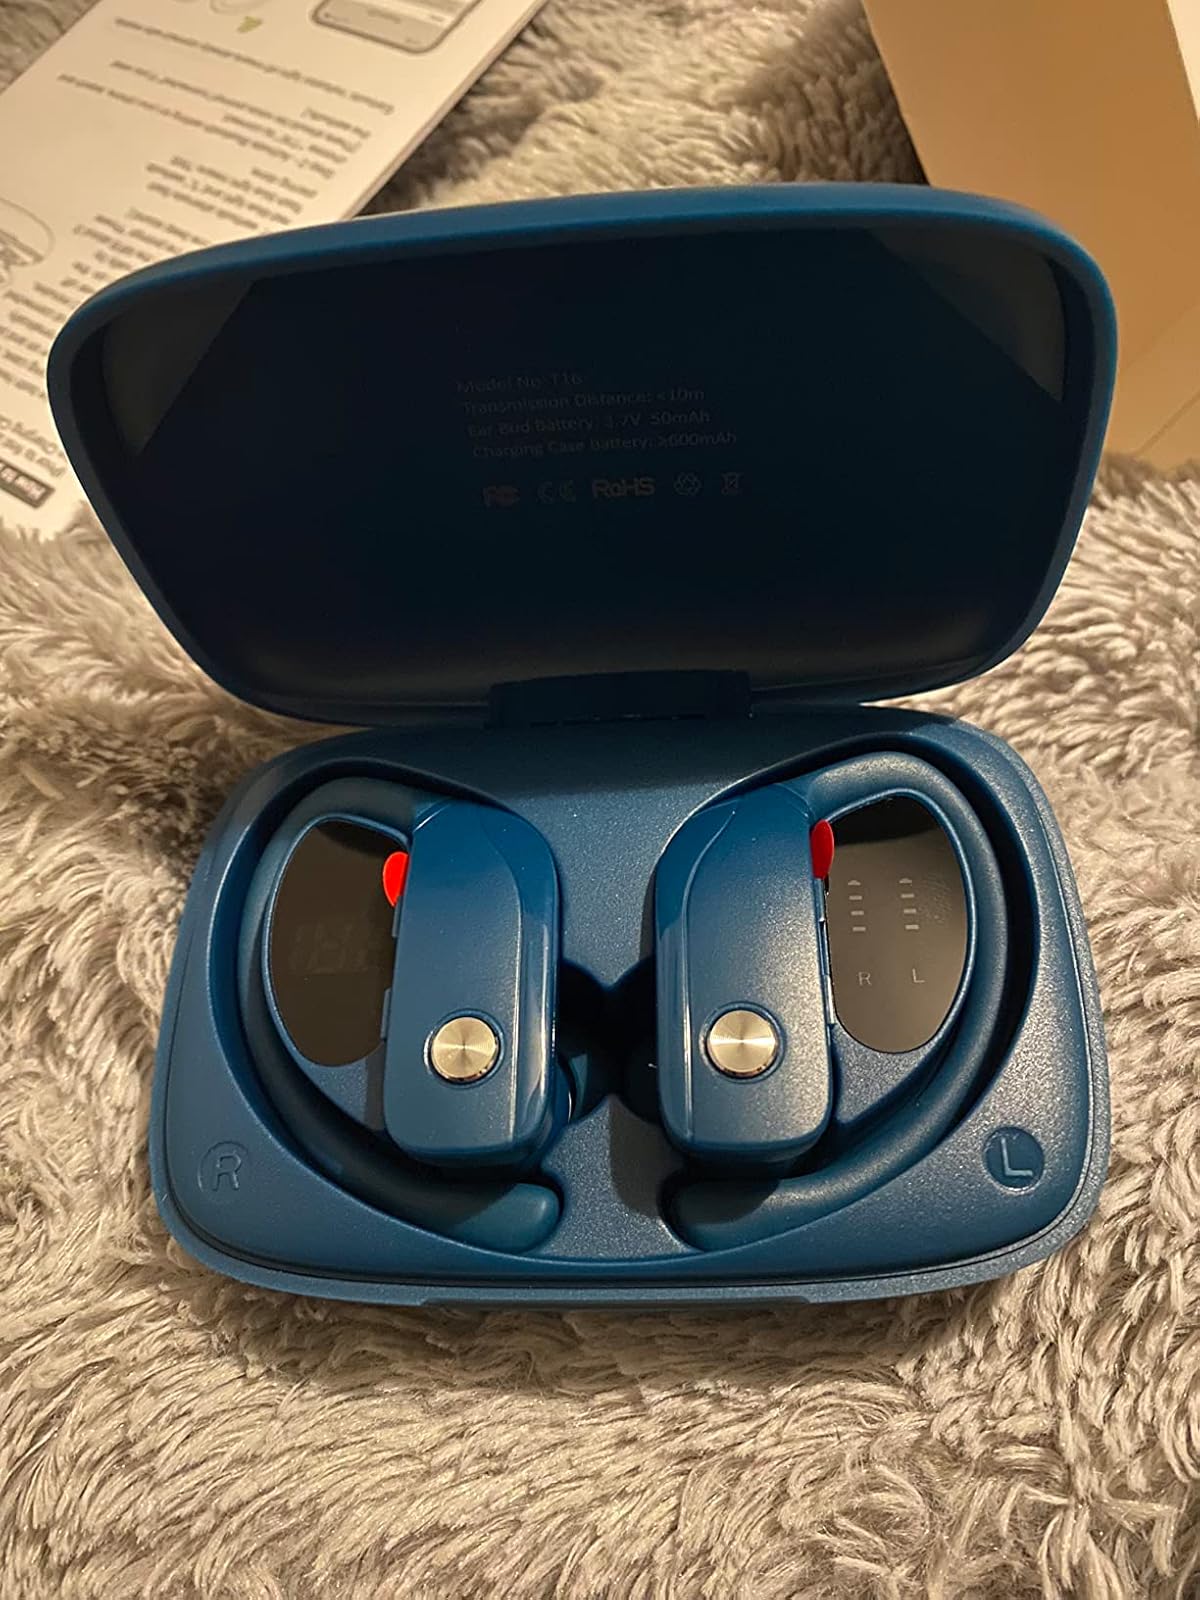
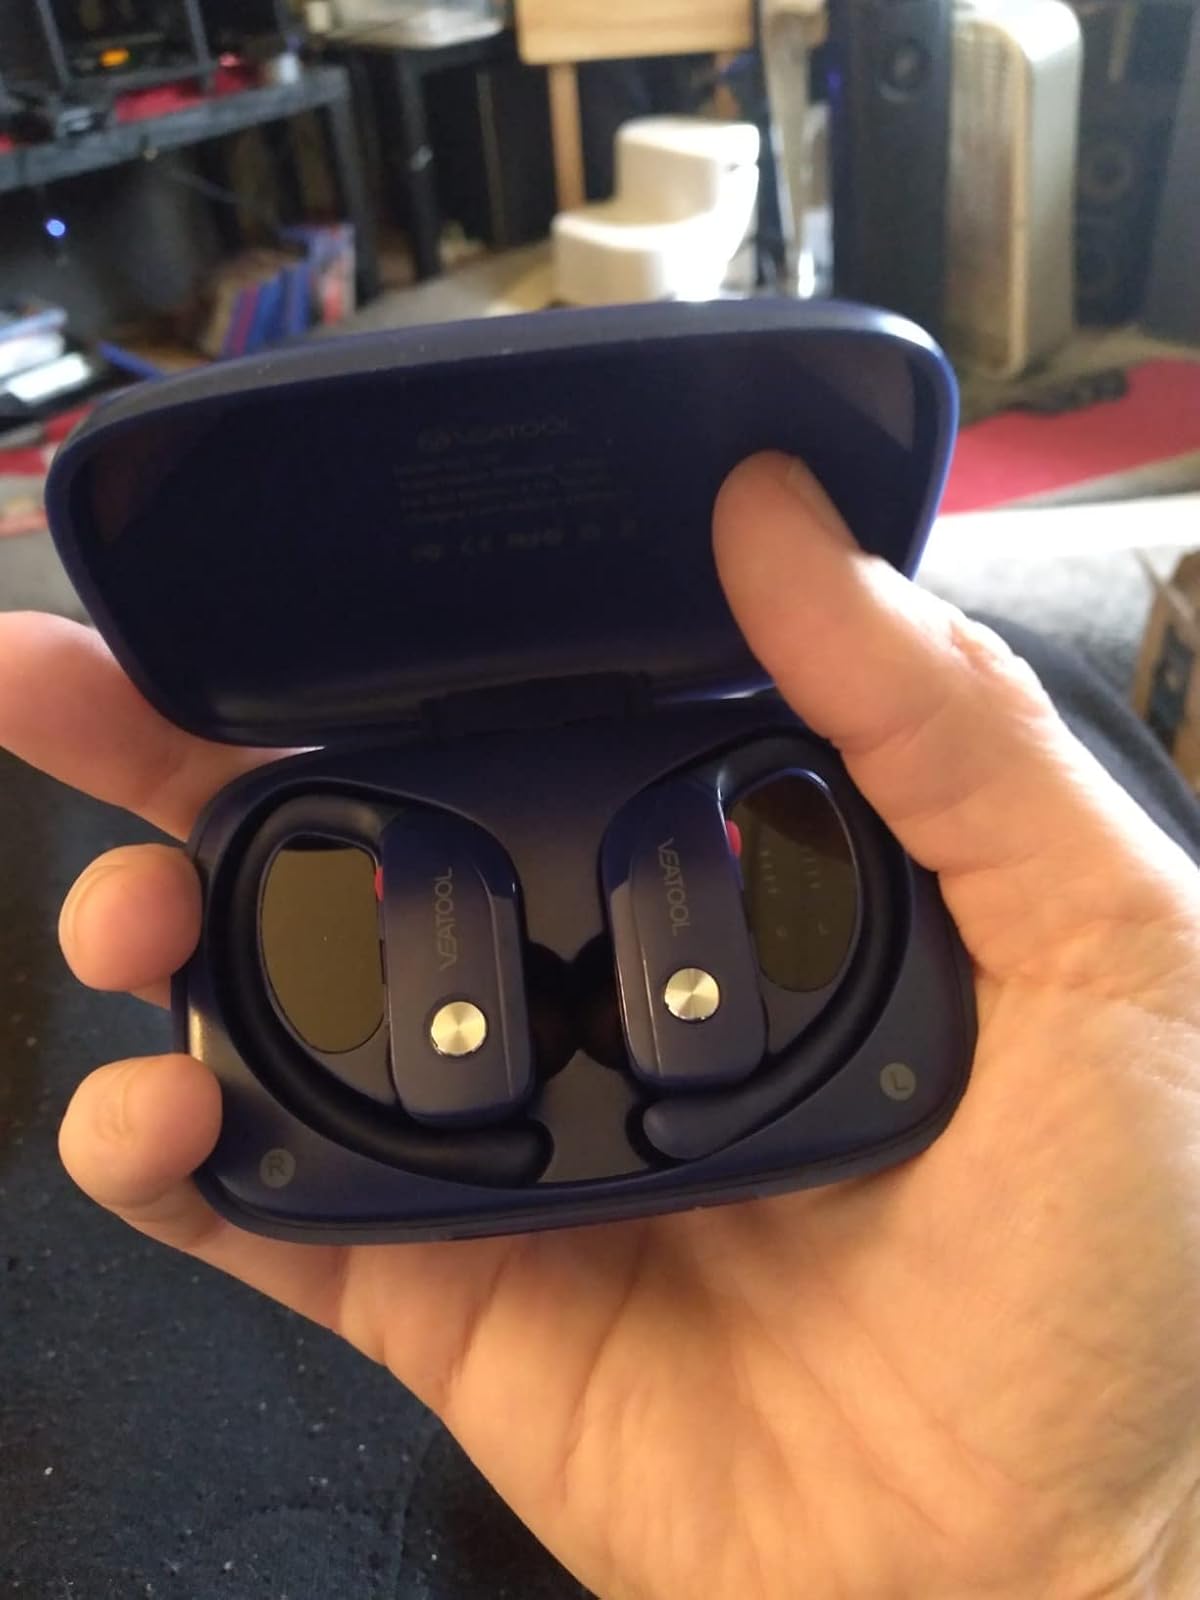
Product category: earbuds
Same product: no